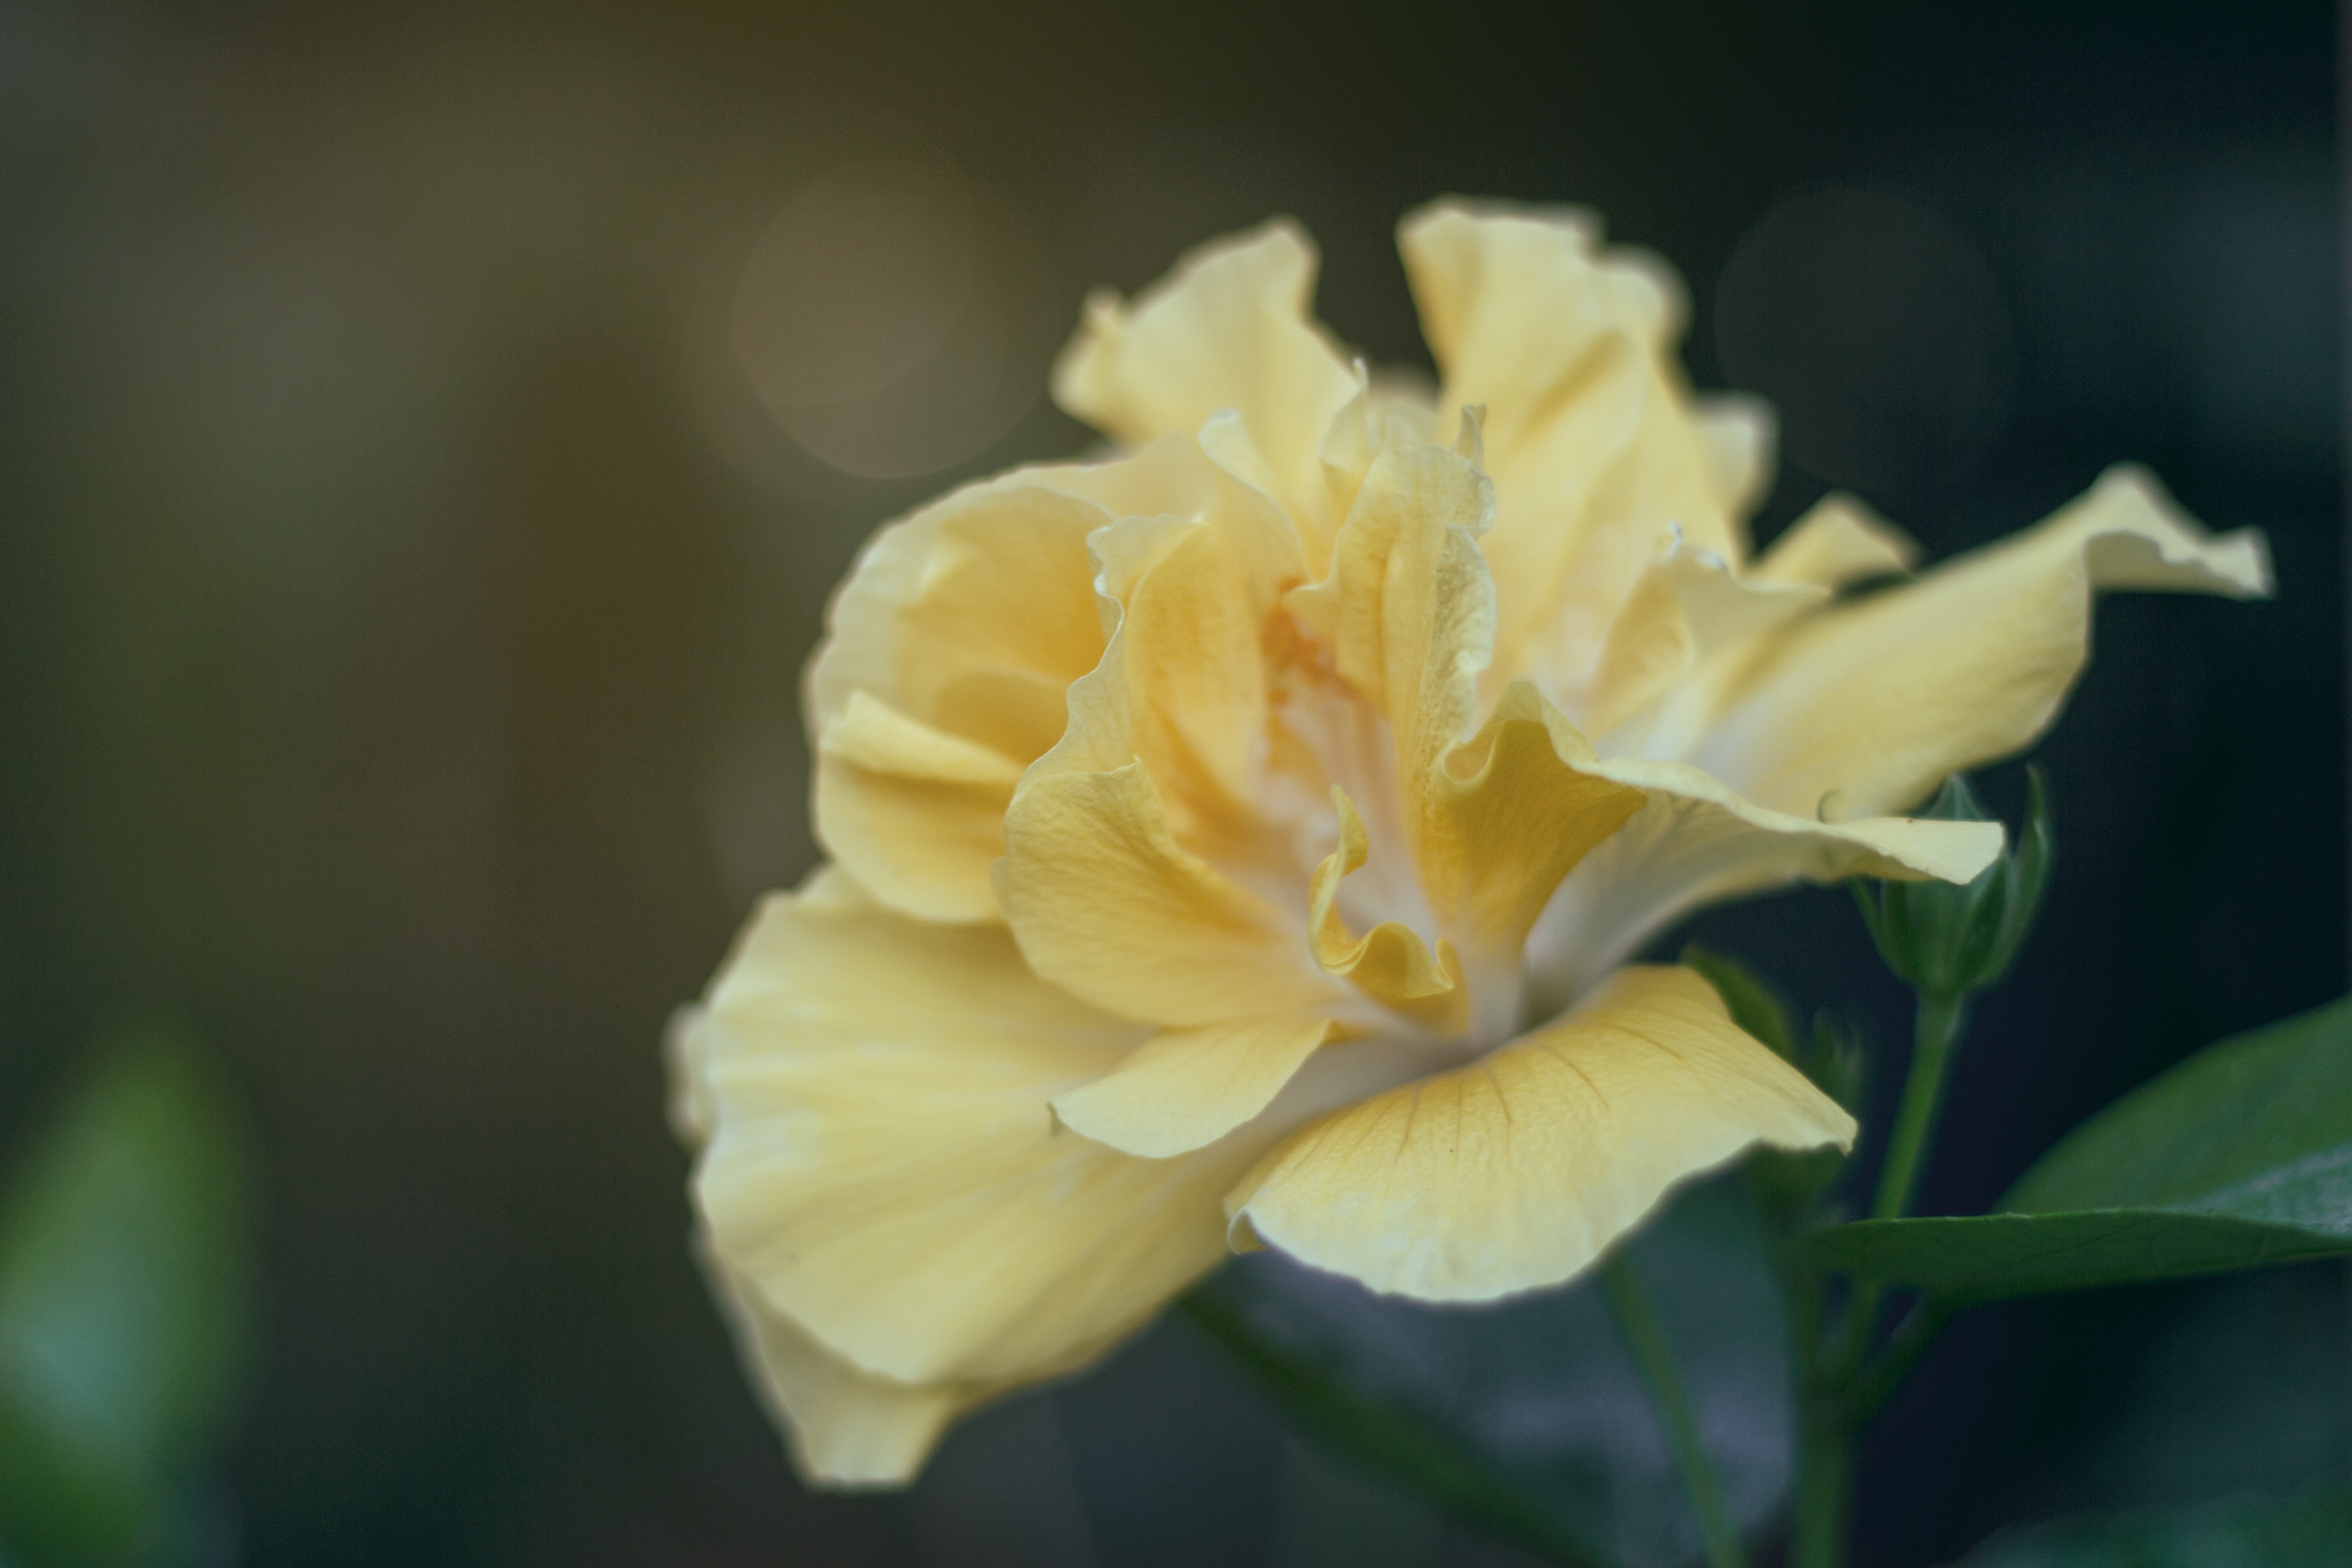
blossom, plant, photography, flower, petal, botany, yellow, flora, close up, macro photography, flowering plant, plant stem, land plant